Johann Caspar Horner

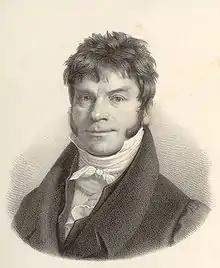
Johann Kaspar Horner

Johann Caspar Horner (Zürich, 12 March 1774 – Zürich, 3 November 1834) was a Swiss physicist, mathematician and astronomer.